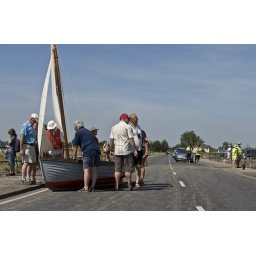
Round the island race- boat race around the island but need to cross the strood road to complete the course